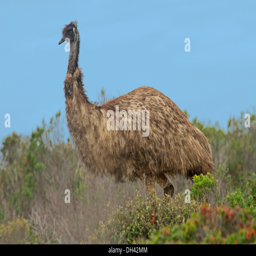
biological species in the wild walking through low vegetation near a beach